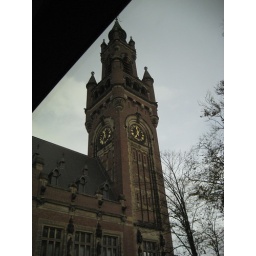
Towering way above our heads - the Peace Palace, seen from our new office at the new building of the Peace Palace Library.